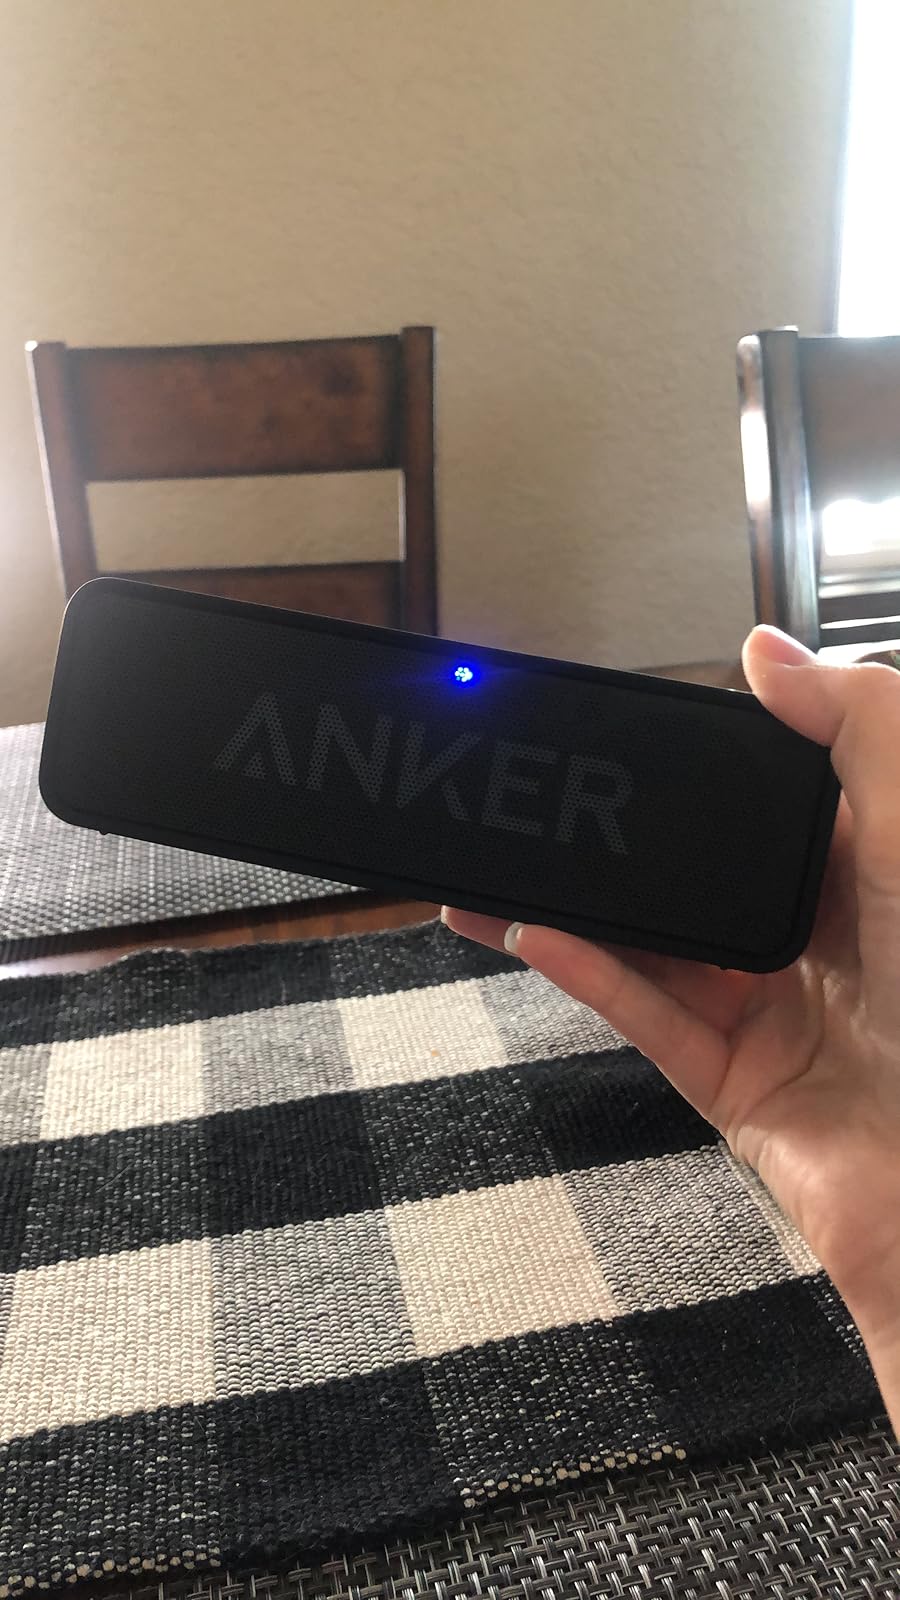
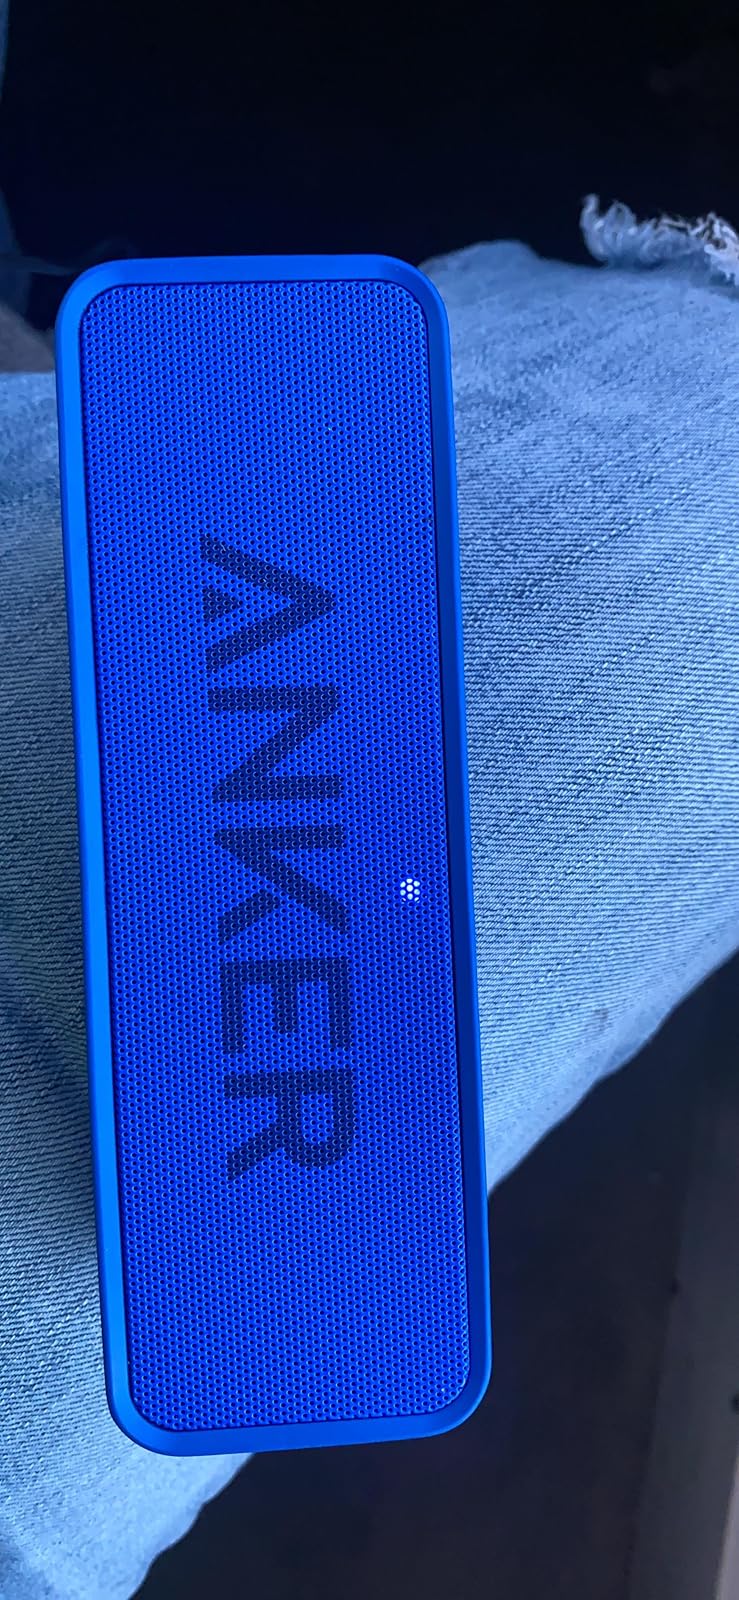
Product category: speaker
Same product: no